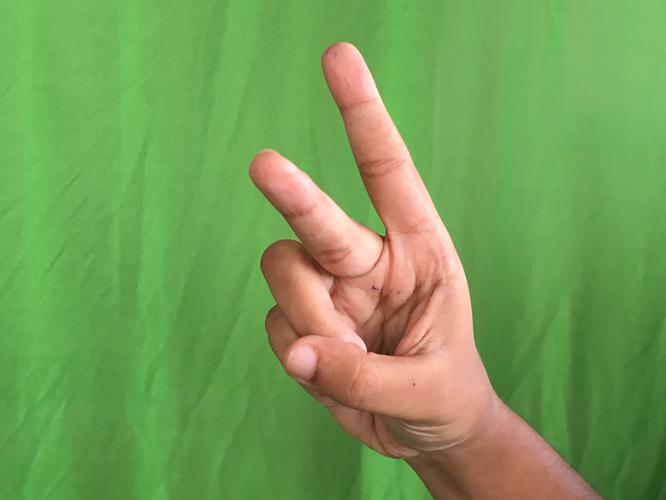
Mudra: Katrimukha
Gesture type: single_hand